Plant nutrition

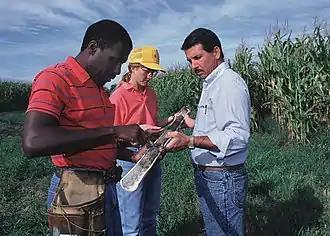
Three soil scientists examining a farm land sample

Plant nutrition is the study of the chemical elements and compounds necessary for plant growth and reproduction, plant metabolism and their external supply. In its absence the plant is unable to complete a normal life cycle, or that the element is part of some essential plant constituent or metabolite. This is in accordance with Justus von Liebig's law of the minimum. The total essential plant nutrients include seventeen different elements: carbon, oxygen and hydrogen which are absorbed from the air, whereas other nutrients including nitrogen are typically obtained from the soil (exceptions include some parasitic or carnivorous plants).